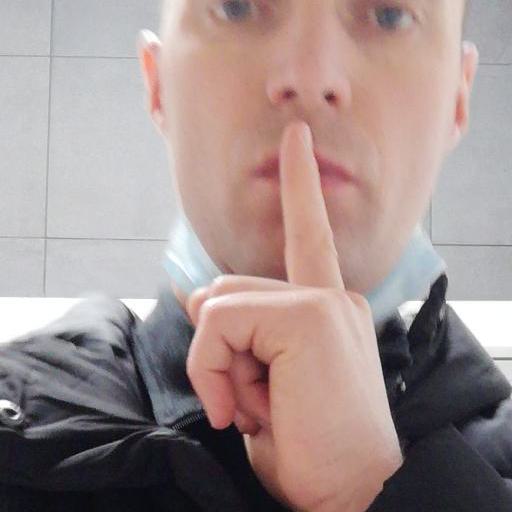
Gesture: mute